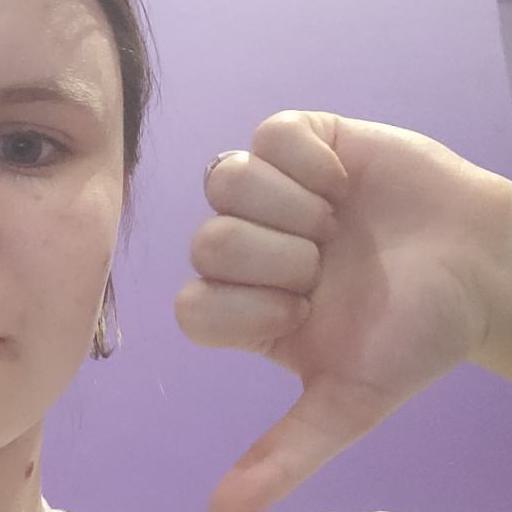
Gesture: dislike